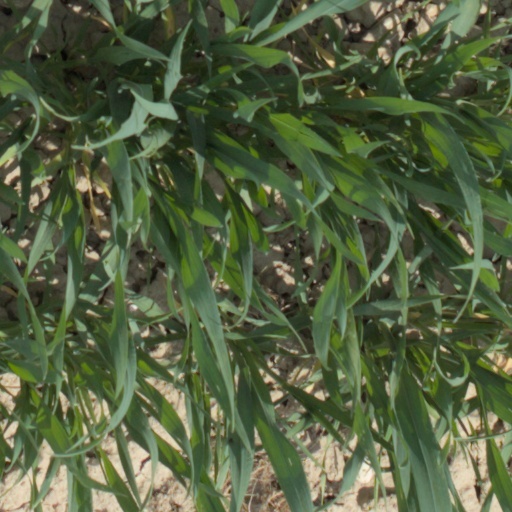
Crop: wheat